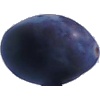
Label: Plum 3